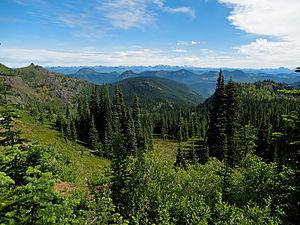
Les chaînes côtières du Pacifique, en anglais Pacific Coast Ranges, sont une série de montagnes qui s'étirent le long de la côte occidentale de l'Amérique du Nord, depuis l'Alaska jusqu'au Mexique. Elles offrent des paysages très différents car elles bordent plusieurs milliers de kilomètres de littoral. Elles culminent à 5 959 mètres au mont Logan dans le Yukon au Canada. Partout, elles plongent de manière abrupte dans l'océan Pacifique, sauf sur les sites d'estuaires et de baies.
La chaîne des Cascades est une chaîne de montagnes s'étendant face à la côte ouest de l'Amérique du Nord, entre les États de Californie, de l'Oregon et de Washington aux États-Unis et la province de Colombie-Britannique au Canada. Elle comprend une partie de l'arc volcanique des Cascades dont les volcans mont Rainier, qui constitue le point culminant de la chaîne du haut de ses 4 392 mètres d'altitude dominant la métropole de Seattle, et mont Saint Helens qui a subi une éruption en 1980. Cet arc volcanique, toujours actif, commence sa formation il y a 36 millions d'années à la suite de la subduction de la plaque Juan de Fuca sous la plaque nord-américaine. Les risques liés au volcanisme demeurent importants.